New London, Connecticut

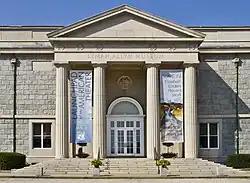
Lyman Allyn Art Museum, designed by Charles A. Platt

Nobel laureate and Pulitzer Prize-winning playwright Eugene O'Neill (1888–1953) lived in New London and wrote several plays in the city. An O'Neill archive is located at Connecticut College, and the family home, Monte Cristo Cottage, is a museum and national historic landmark operated by the Eugene O'Neill Theater Center.